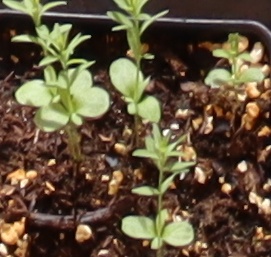
Label: Flax